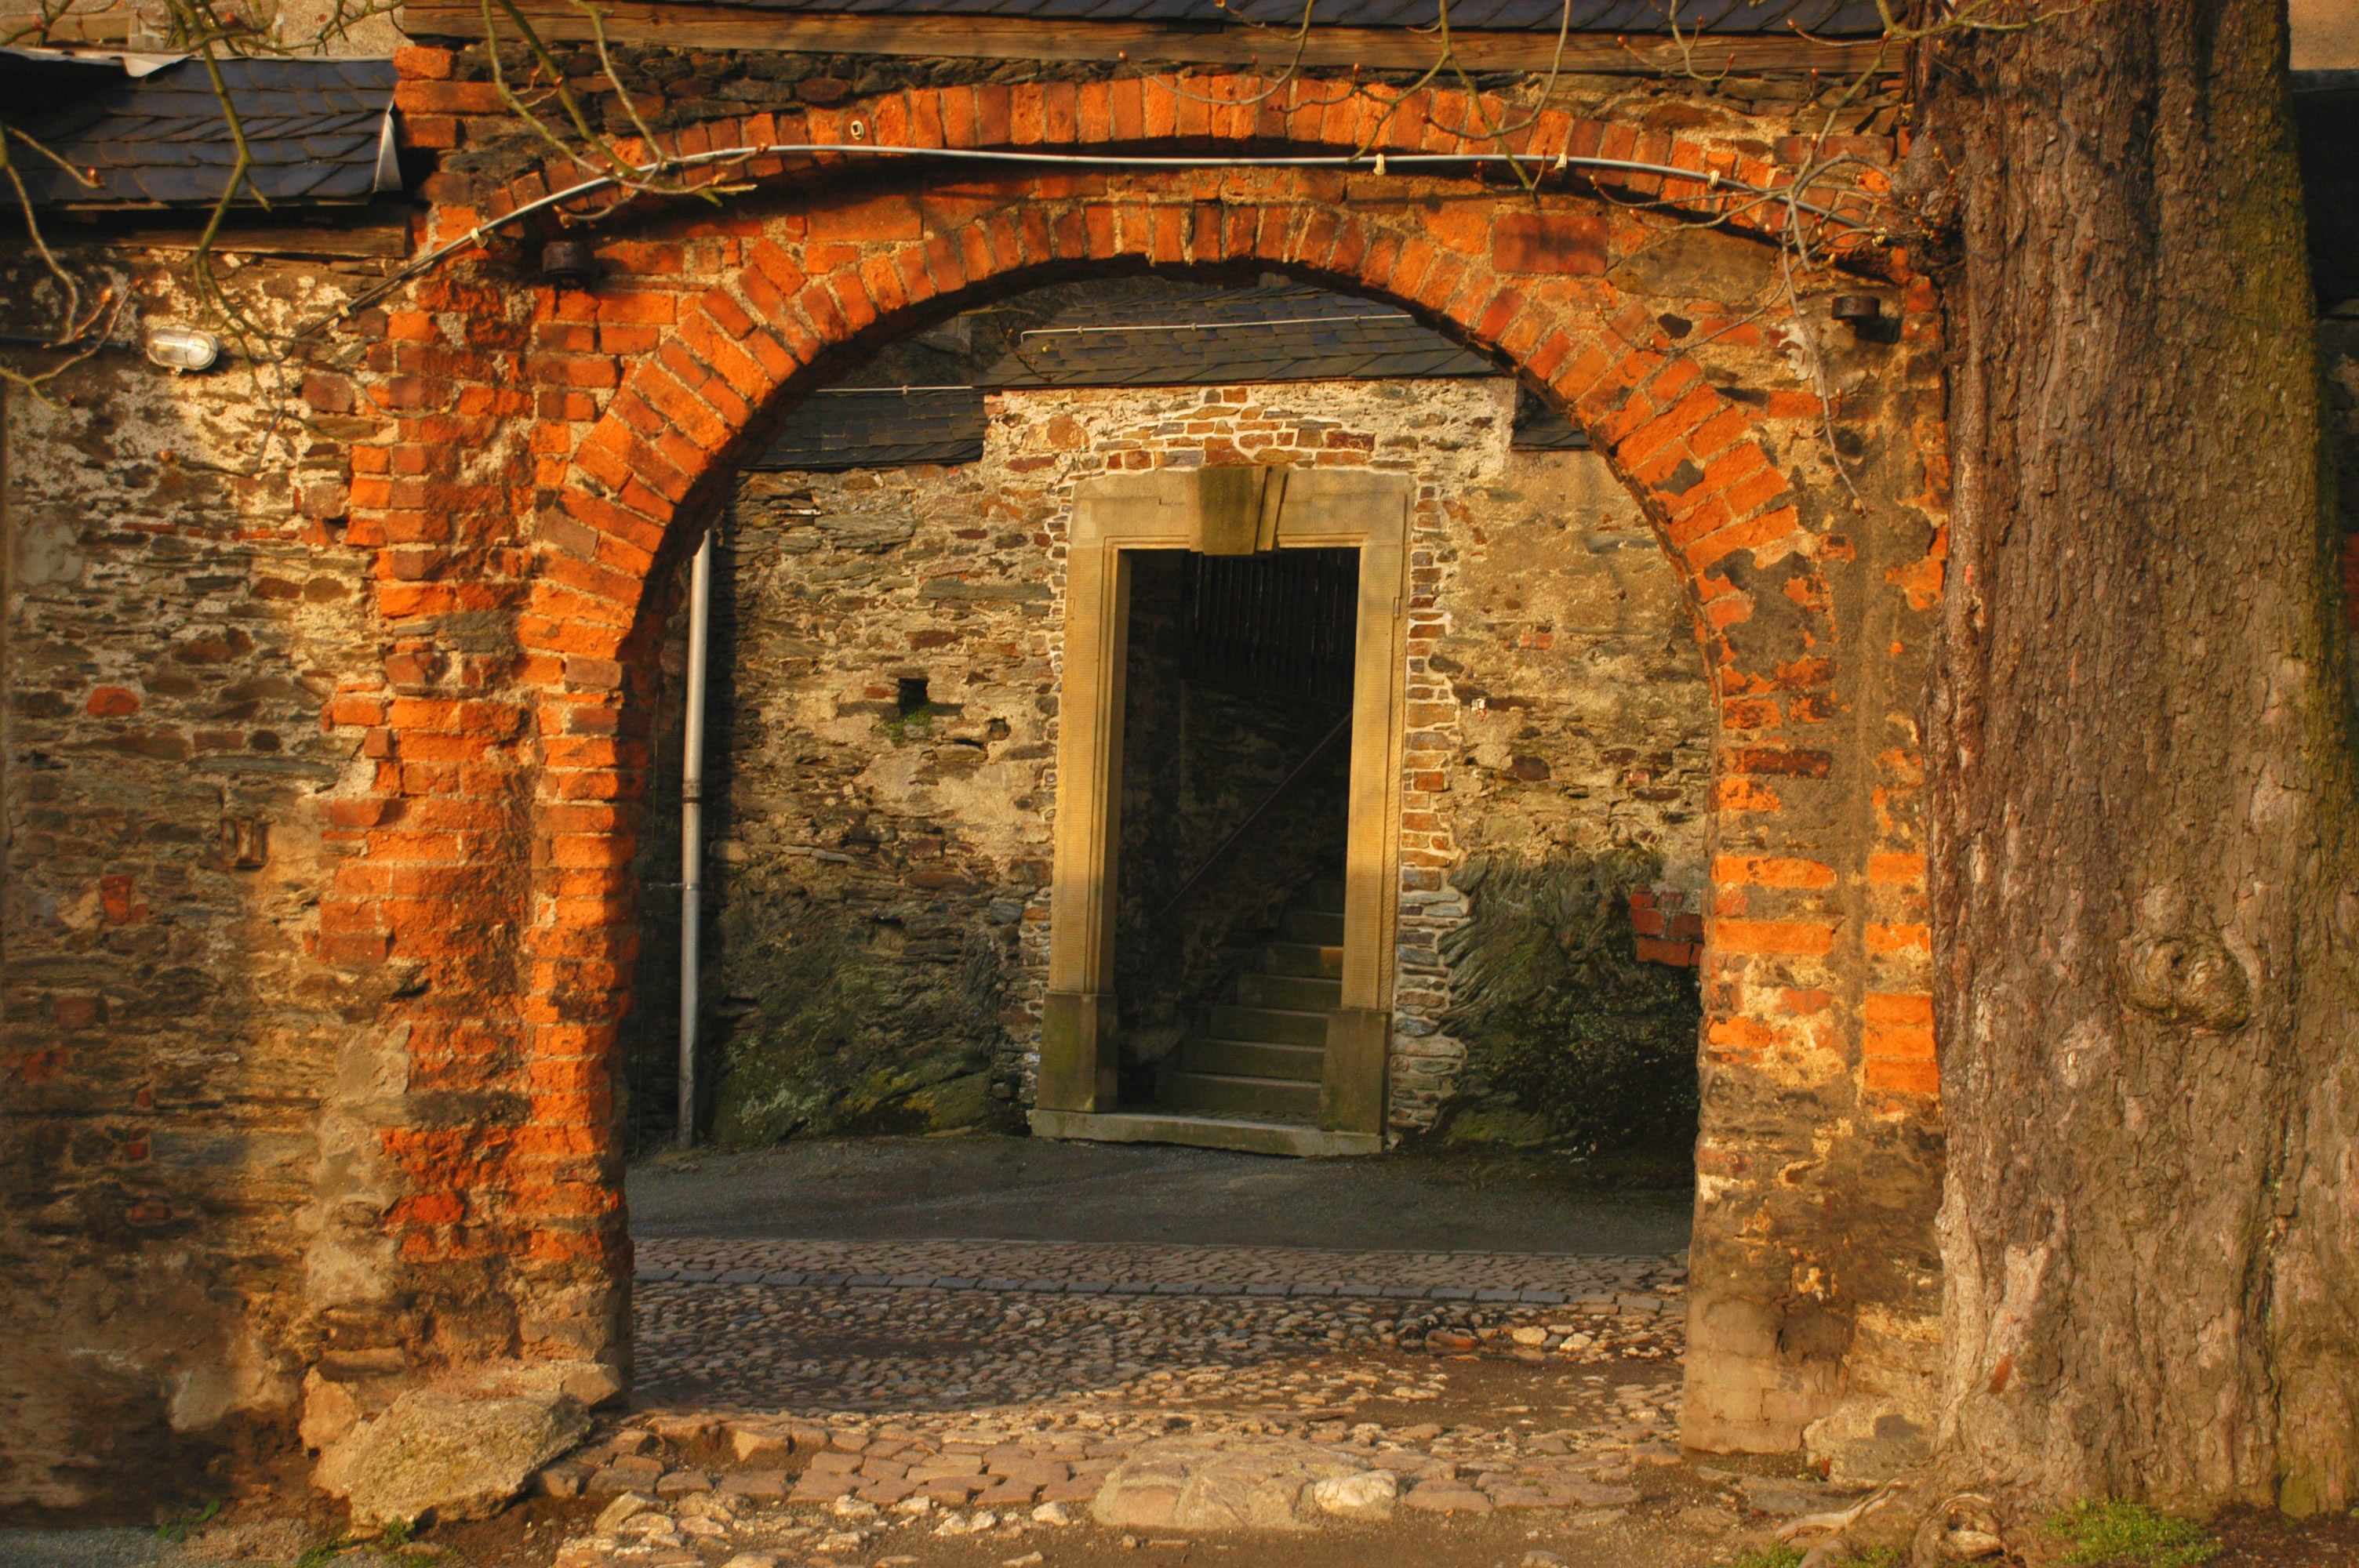
architecture, building, wall, arch, museum, autumn, decay, ruin, gothic, old town, ruins, masonry, columnar, remains of a wall, ancient history, ancient archway, greizer closed